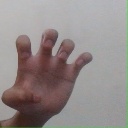
अक्षर: झ